Infamous 2

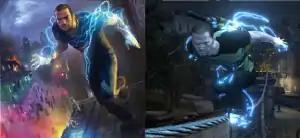
Promotional artwork showing Cole's initial design (left) and a screenshot of Cole's final character design (right).

When designing "Infamous 2", Sucker Punch decided to look at everything that could be improved, saying "everything was on the table". Due to negative feedback from fans, they redesigned the main character, Cole. Cole initially underwent many changes, to the extent of making him look like a different character. However, after being "taken aback by the uproar of fan support for the original Cole," Sucker Punch combined elements of the original with the new design. Some of Cole's clothing was changed to suit the new setting of the game. Eric Ladin was also brought in to replace Jason Cottle as the voice of Cole because Sucker Punch felt that they needed someone who could perform Cole's physical reactions as well as his voice with the use of their new motion capture technology.